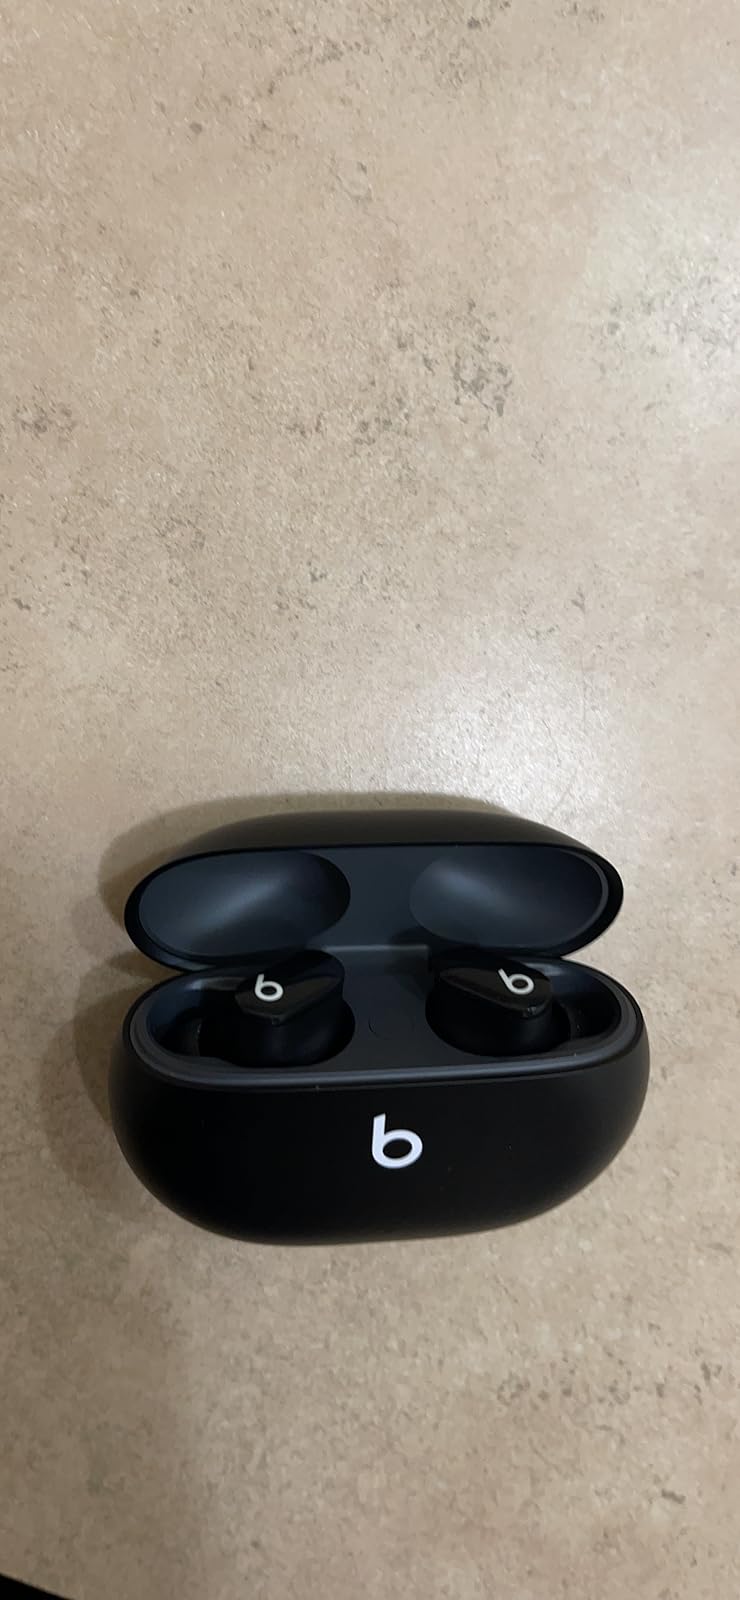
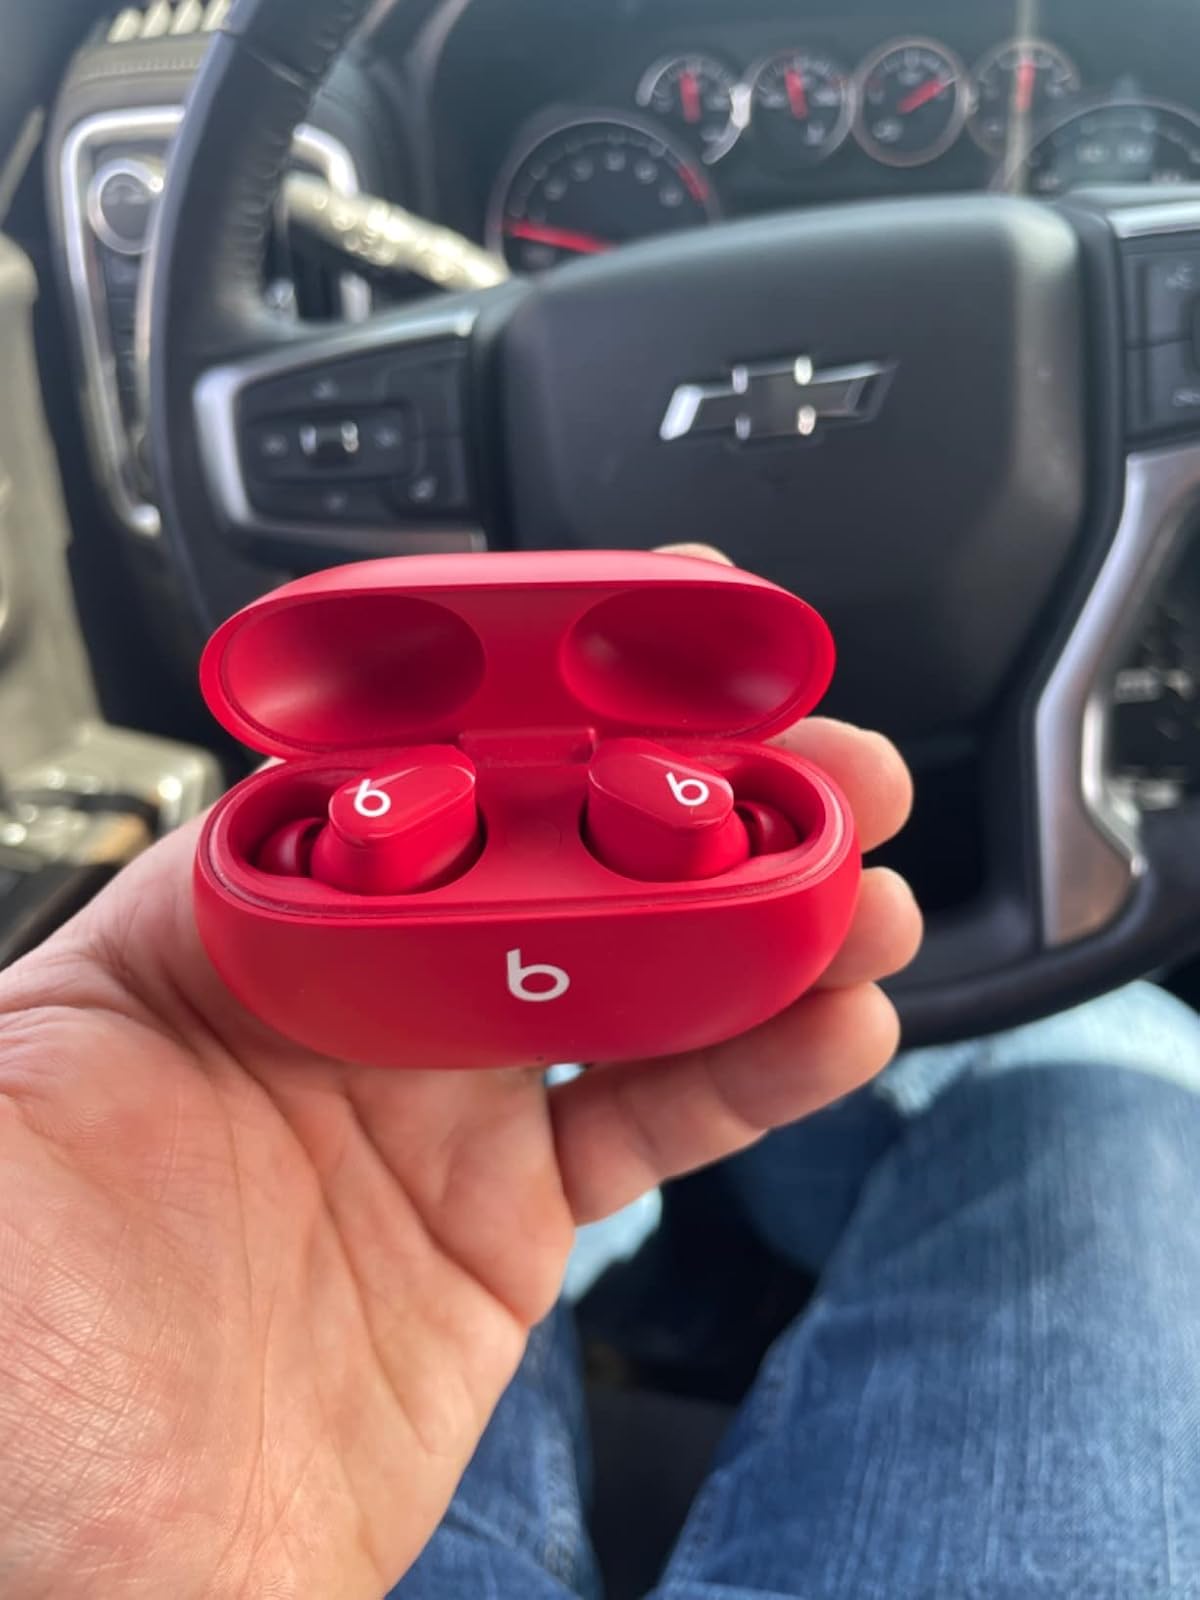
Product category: earbuds
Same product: no